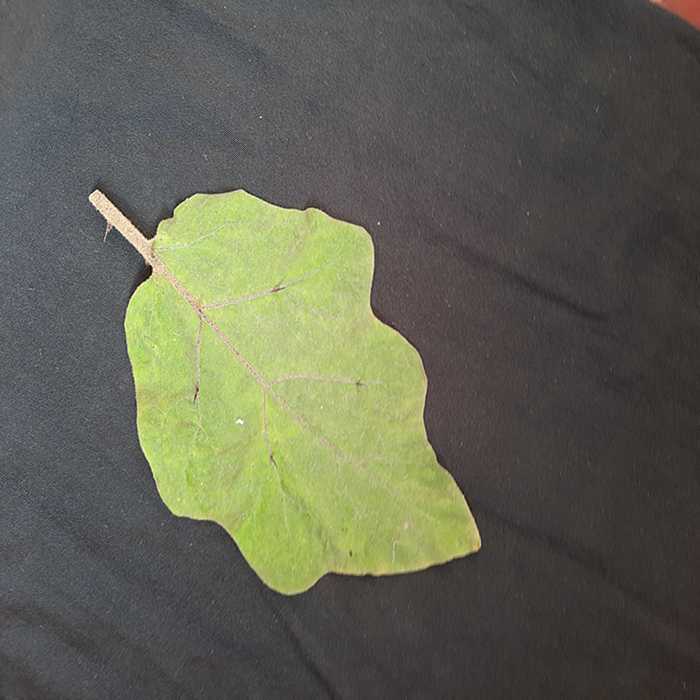
Plant: Eggplant
Label: Eggplant fresh leaf